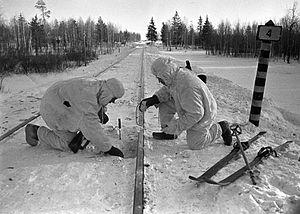
«